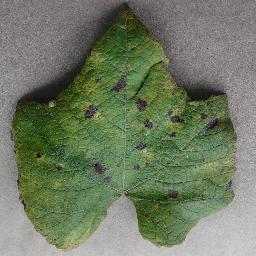
Label: Grape___Leaf_blight_(Isariopsis_Leaf_Spot)